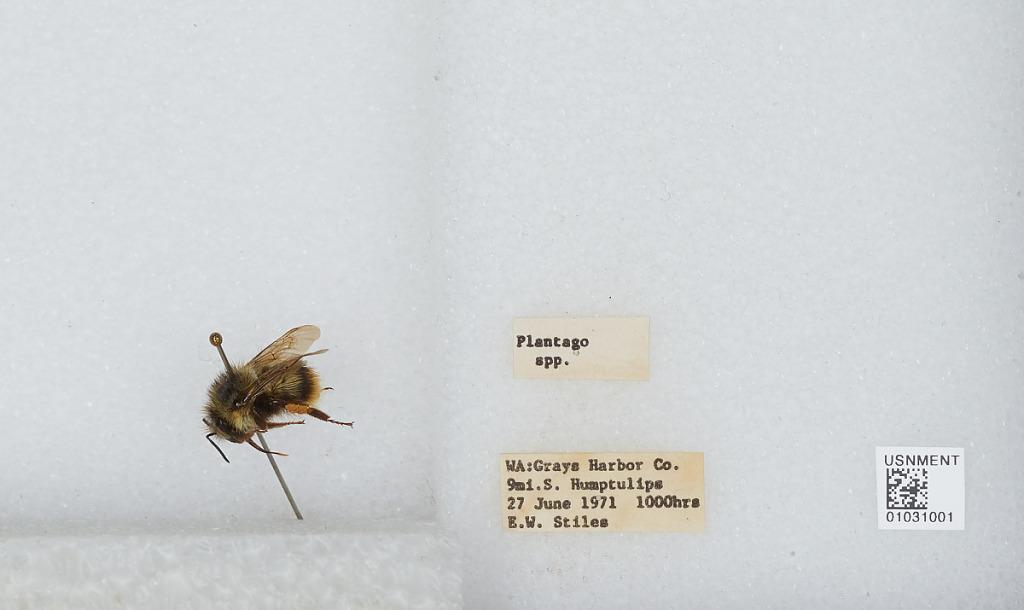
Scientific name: Bombus (Pyrobombus) mixtus Cresson
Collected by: E. Stiles
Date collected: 1971-6-27
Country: United States
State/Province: Washington
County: Grays Harbor
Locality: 9 miles south of Humptulips
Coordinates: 47.1303, -123.896